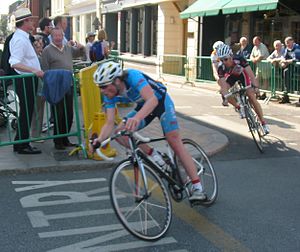
Criterium
Ryttere ved Jersey Town Criterium 2009
Et criterium eller crit er en type cykelløb, der afholdes på en kort rute, ofte på afspærrede strækninger i bymidter.